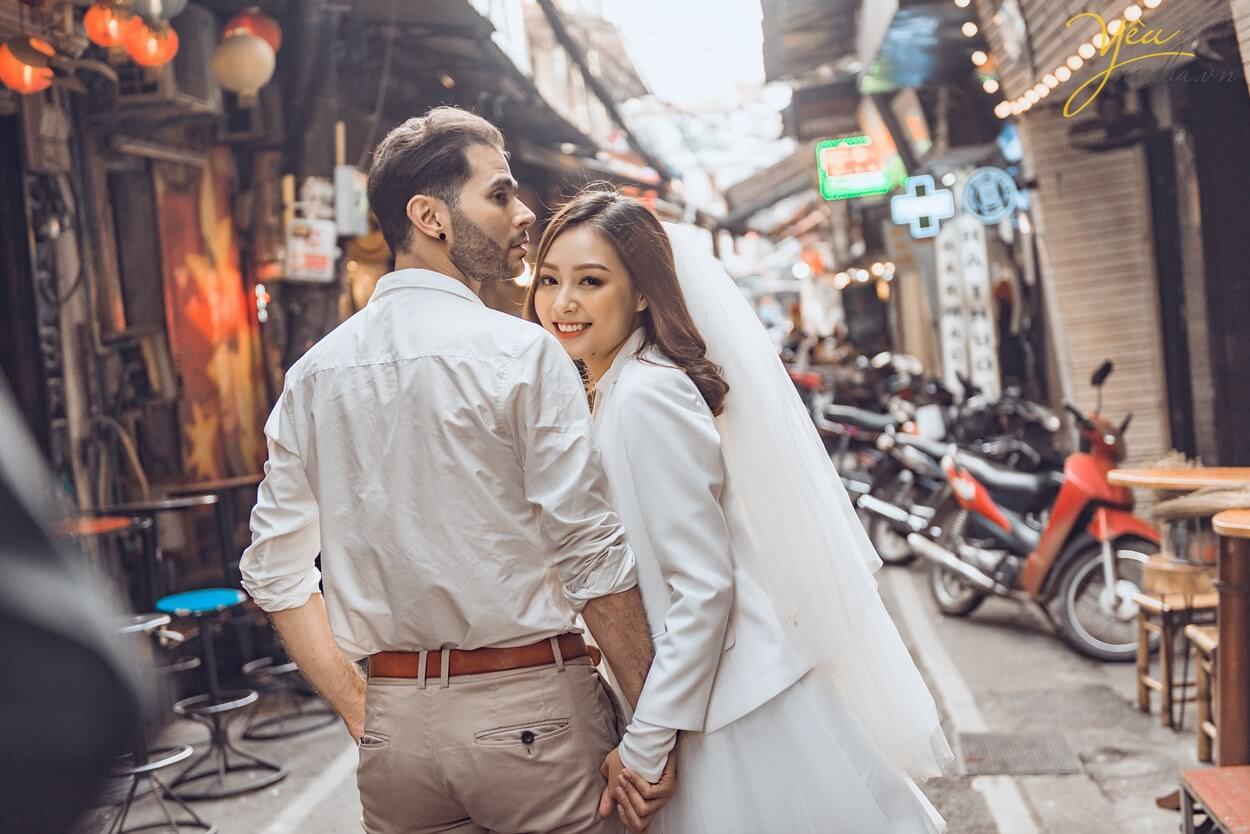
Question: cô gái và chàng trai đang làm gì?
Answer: đang nắm tay nhau